Rafael Merry del Val

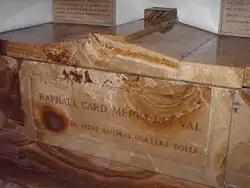
Cardinal Merry del Val's tomb in the Vatican grottoes, Saint Peter's Basilica.

The cause of Merry del Val's canonization was introduced on 26 February 1953 under the pontificate of Pope Pius XII. He therefore has the honorific title Servant of God.